Edward Carson

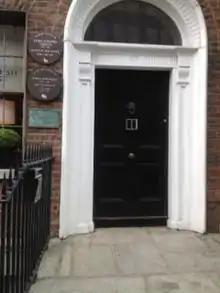
4 Harcourt Street, Dublin, where Carson was born in 1854

Edward Carson, the second son of Edward Henry Carson, architect, was born at 4 Harcourt Street, in Dublin, into a wealthy Anglican family. The Carsons were of Scottish origin, Edward's grandfather having originally moved to Dublin from Dumfries in 1815. Carson's mother was Isabella Lambert, the daughter of Captain Peter Lambert, part of an old Anglo-Irish family, the Lamberts of Castle Ellen, County Galway. Carson spent holidays at Castle Ellen, which was owned by his uncle. He was one of six children (four boys and two girls). Edward was educated at Arlington House in Portarlington, Wesley College, Dublin and Trinity College Dublin, where he read law and was an active member of the College Historical Society. It was said that he also played hurling with the college team. Carson graduated BA and MA.